Alcaeus

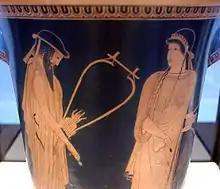
Alcaeus and Sappho, Attic red-figure calathus, c. 470 BC, Staatliche Antikensammlungen (Inv. 2416)

Alcaeus of Mytilene ("Alkaios ho Mutilēnaios"; – BC) was a lyric poet from the Greek island of Lesbos who is credited with inventing the Alcaic stanza. He was included in the canonical list of nine lyric poets by the scholars of Hellenistic Alexandria. He was a contemporary of Sappho, with whom he may have exchanged poems. He was born into the aristocratic governing class of Mytilene, the main city of Lesbos, where he was involved in political disputes and feuds.